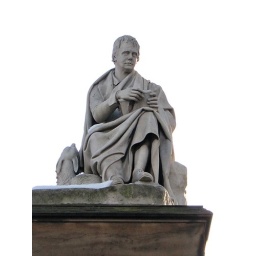
Scott Monument.Sculpture of Sir Walter Scott by John Steell, in white marble, with his dog Maida sitting beside him